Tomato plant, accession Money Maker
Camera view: horizontal (90 deg, fisheye); turntable rotation: 210 degrees
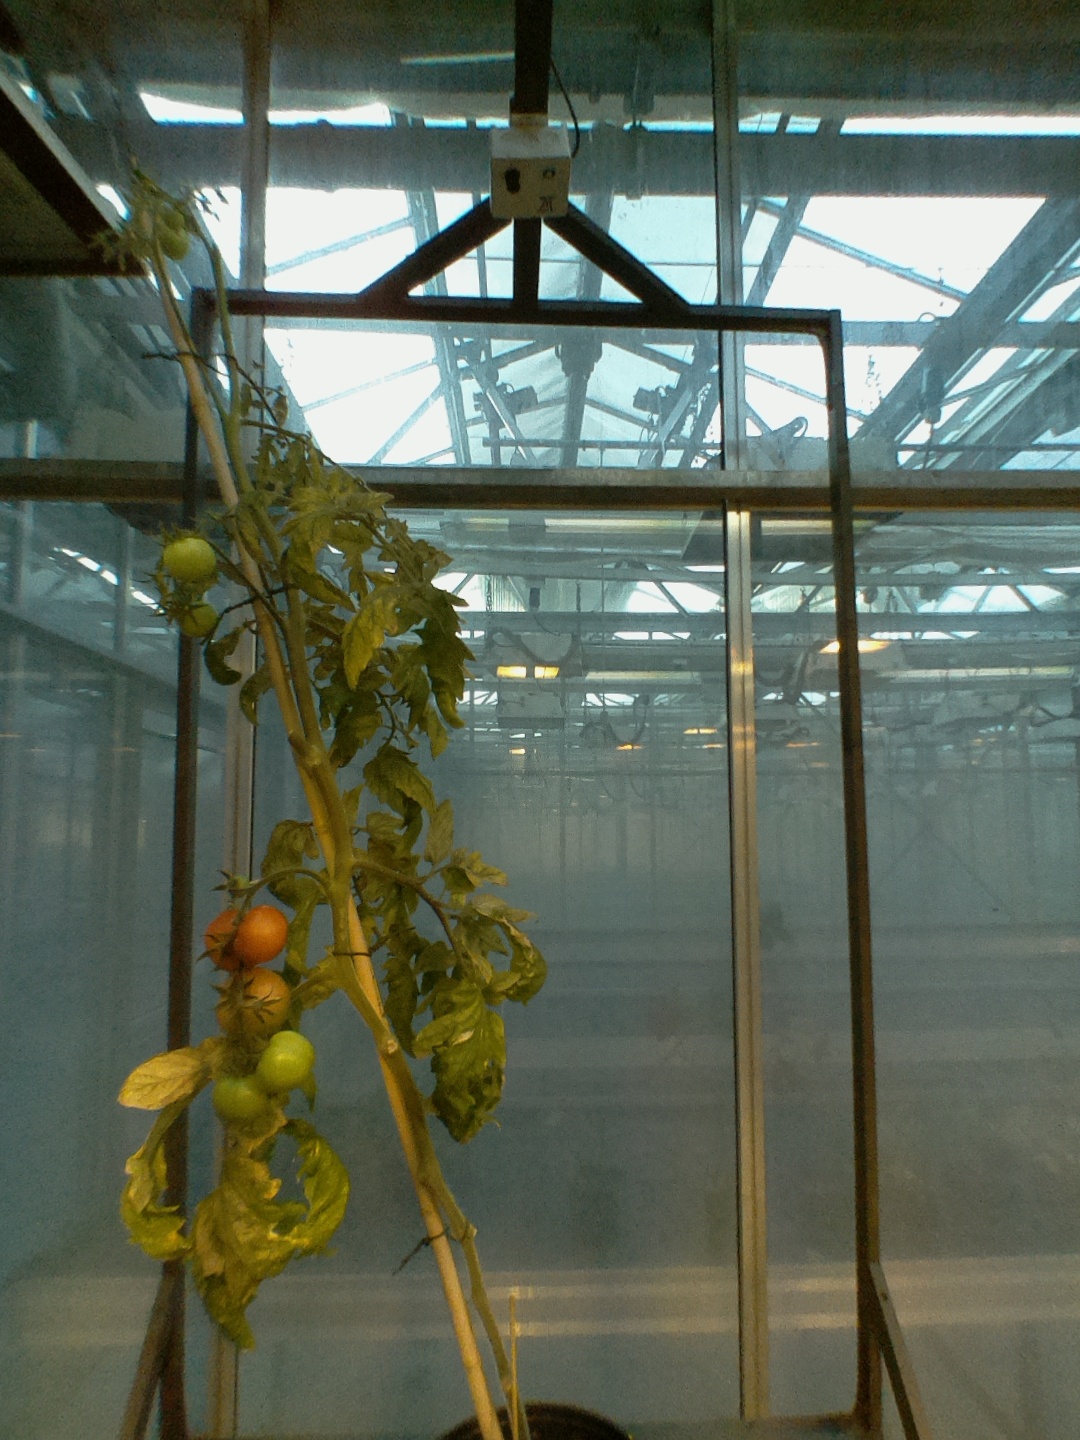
BBCH growth stage 83: 30%-40% of fruits show typical fully ripe color